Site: brandenburg
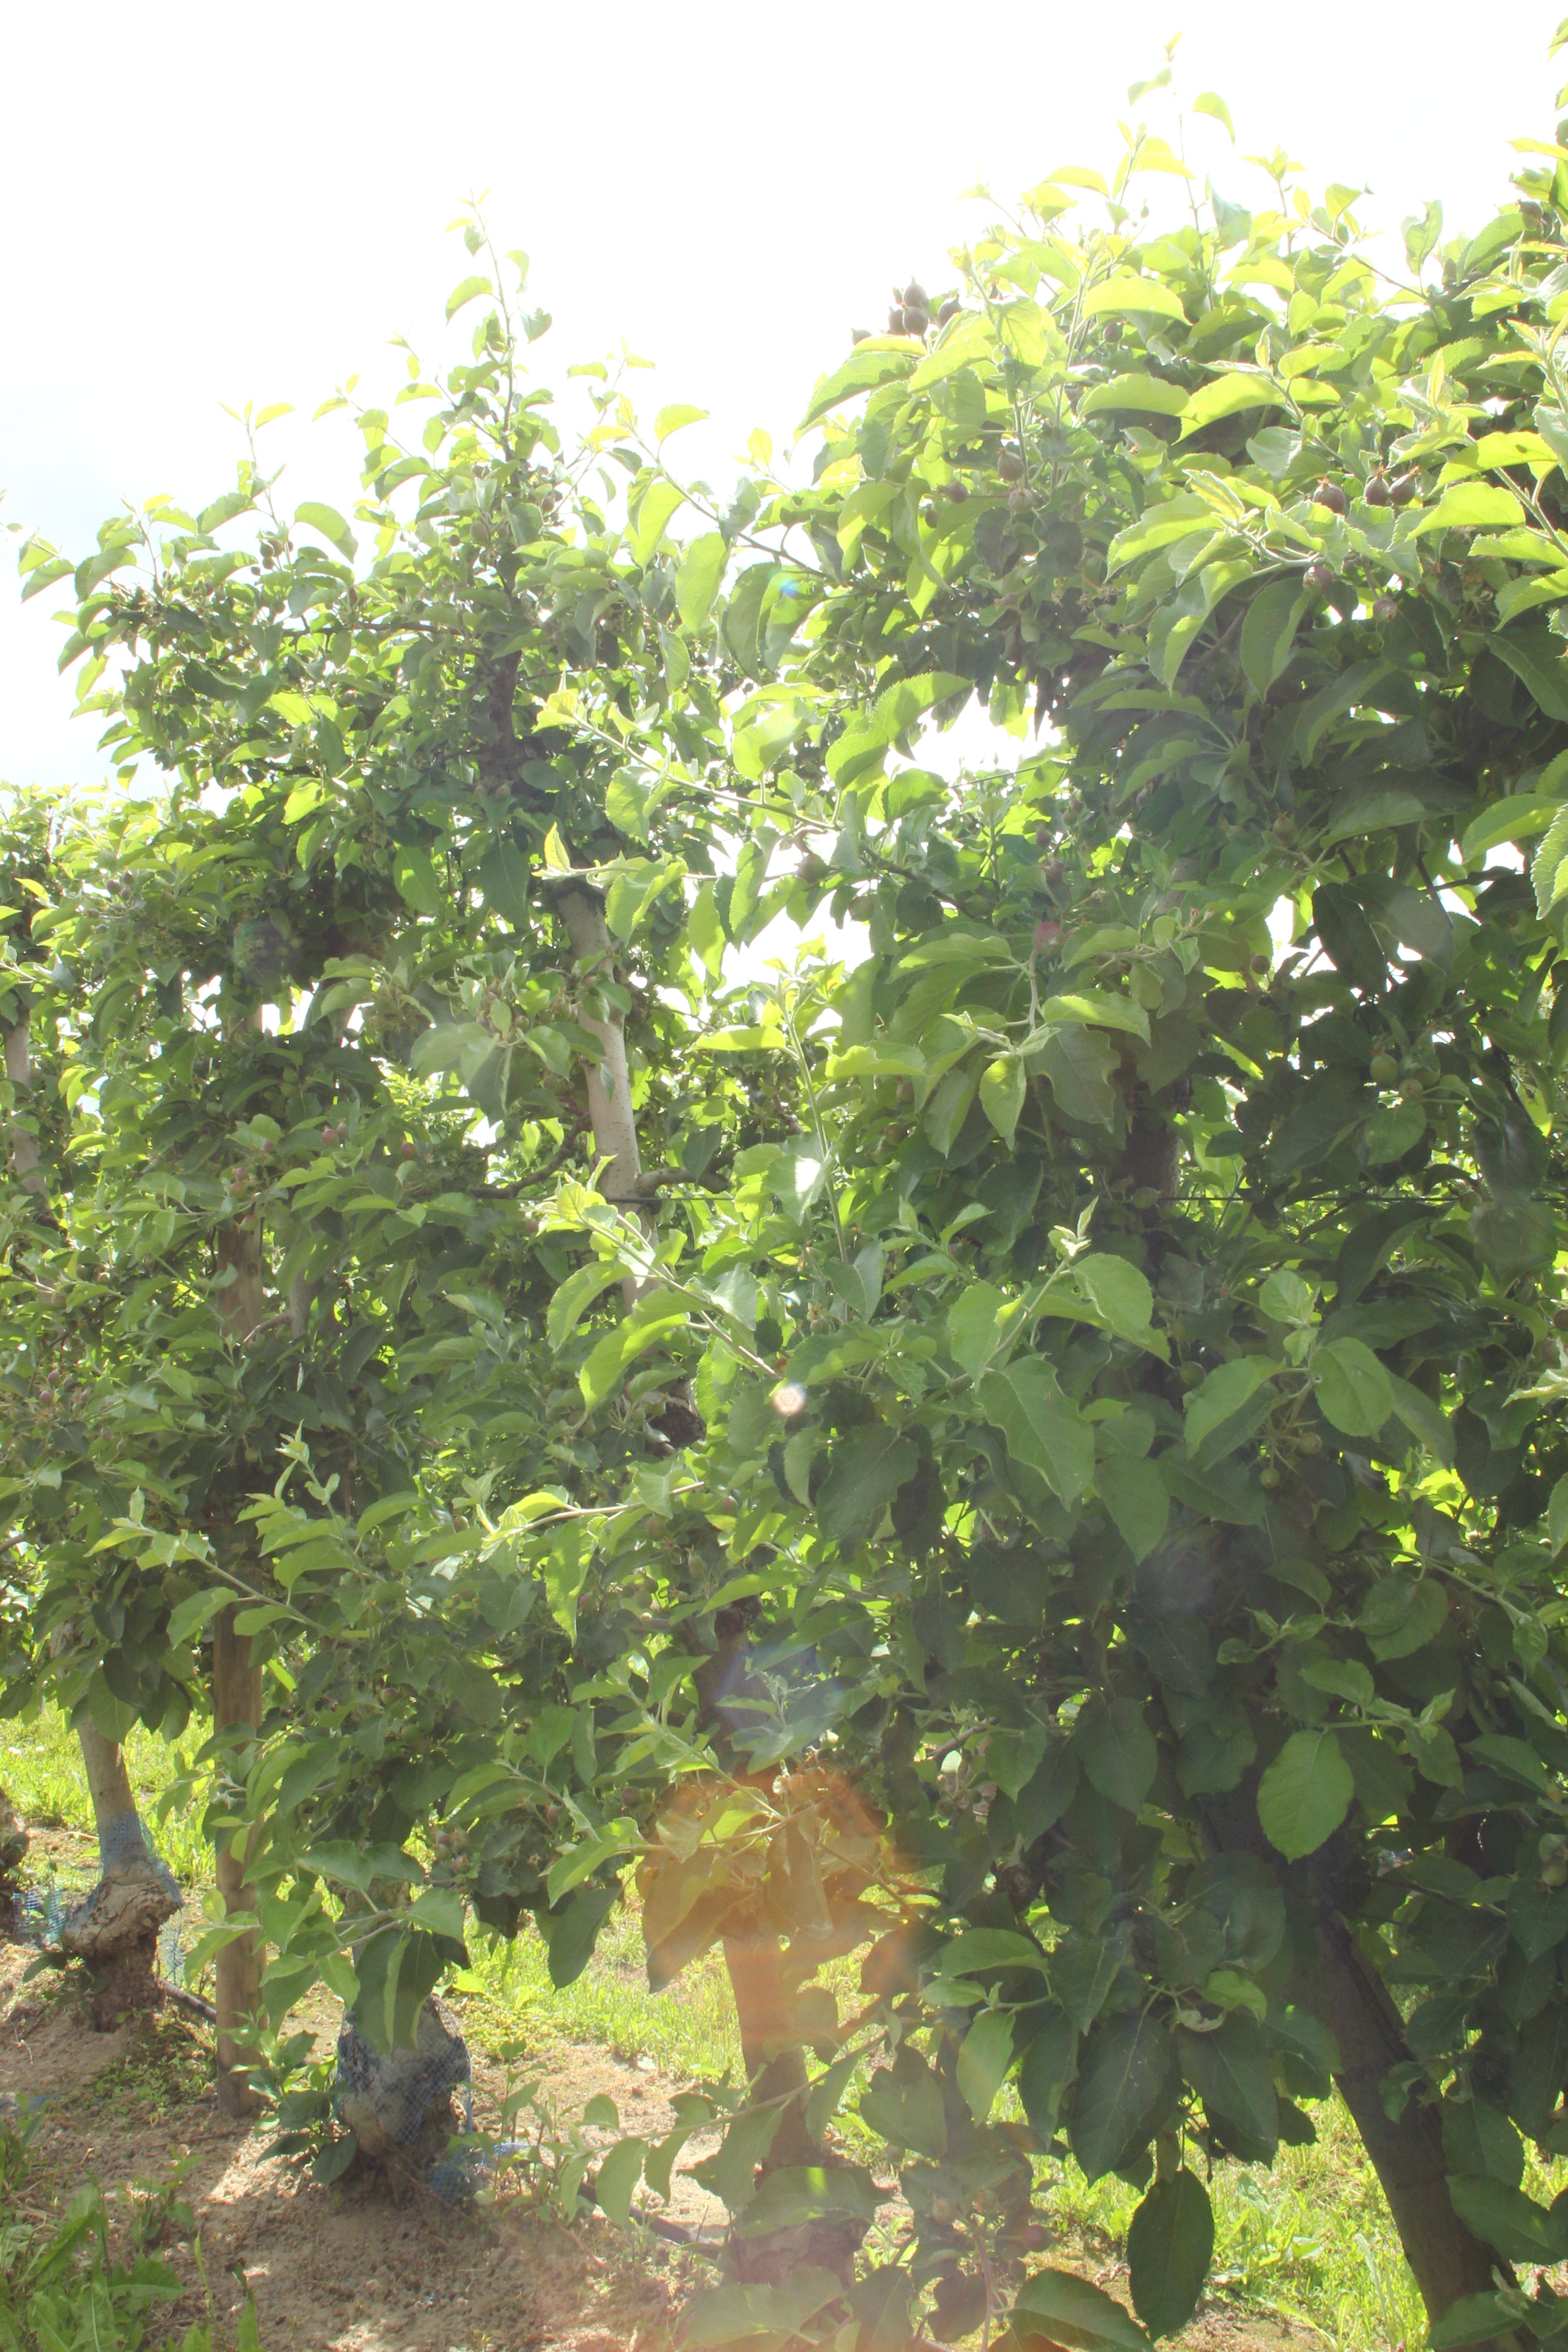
Growth stage (BBCH 72): Development of fruit